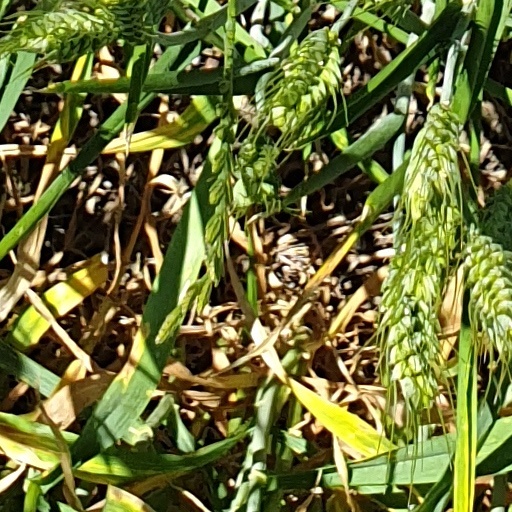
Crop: wheat